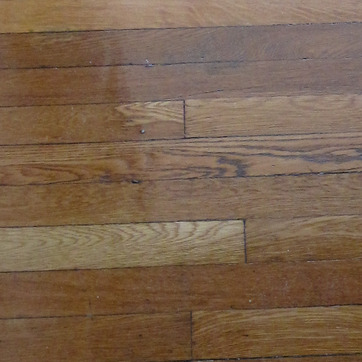
Material: wood